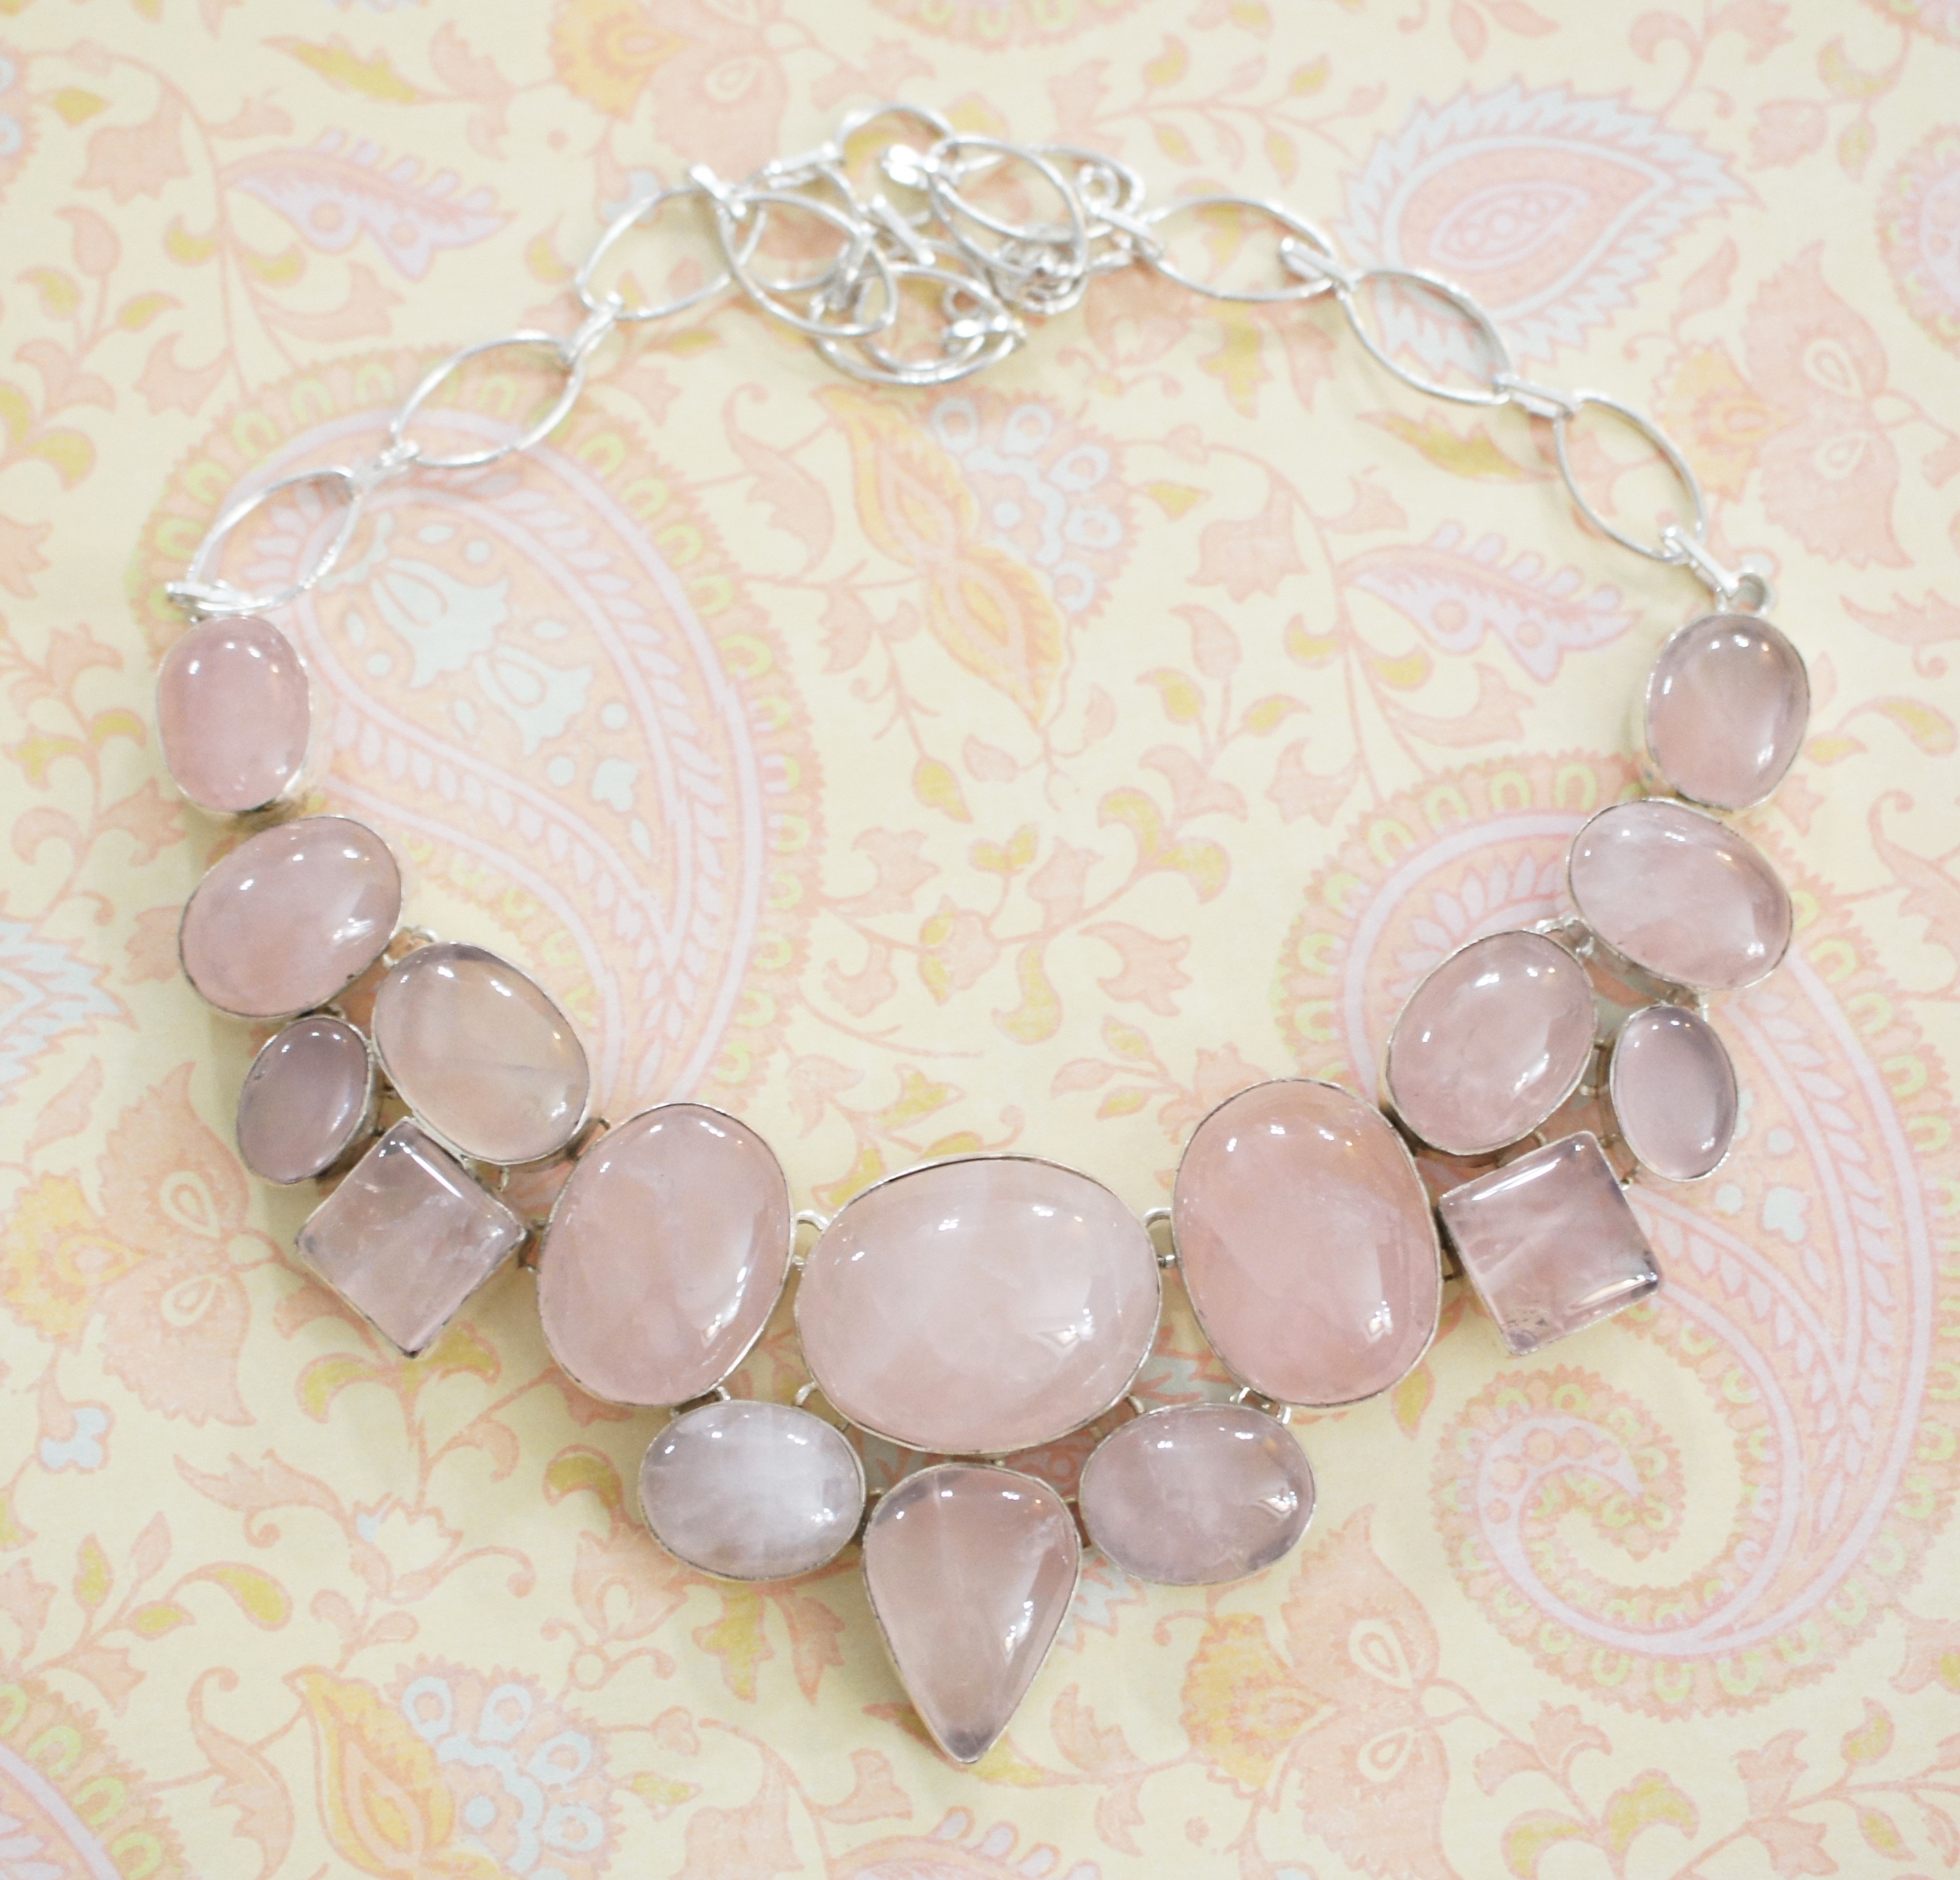
white, chain, petal, isolated, stone, set, pink, bead, jewelry, circle, necklace, jewellery, silver, big, huge, gem, crystal, sterling, gemstone, quartz, semiprecious, rose quartz, choker, cabochon, fashion accessory